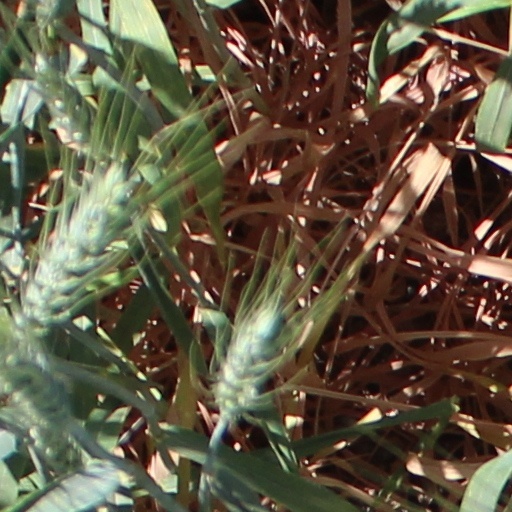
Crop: wheat